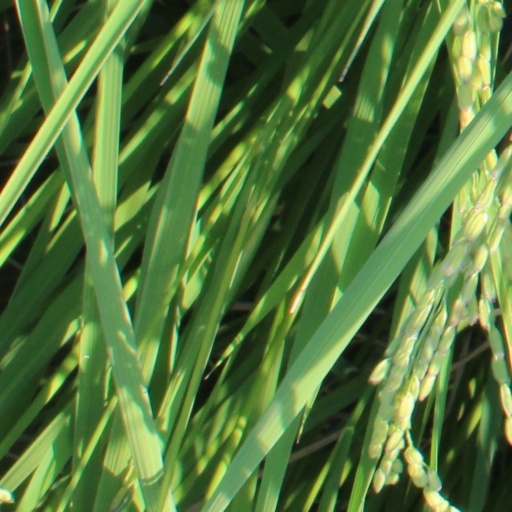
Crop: rice